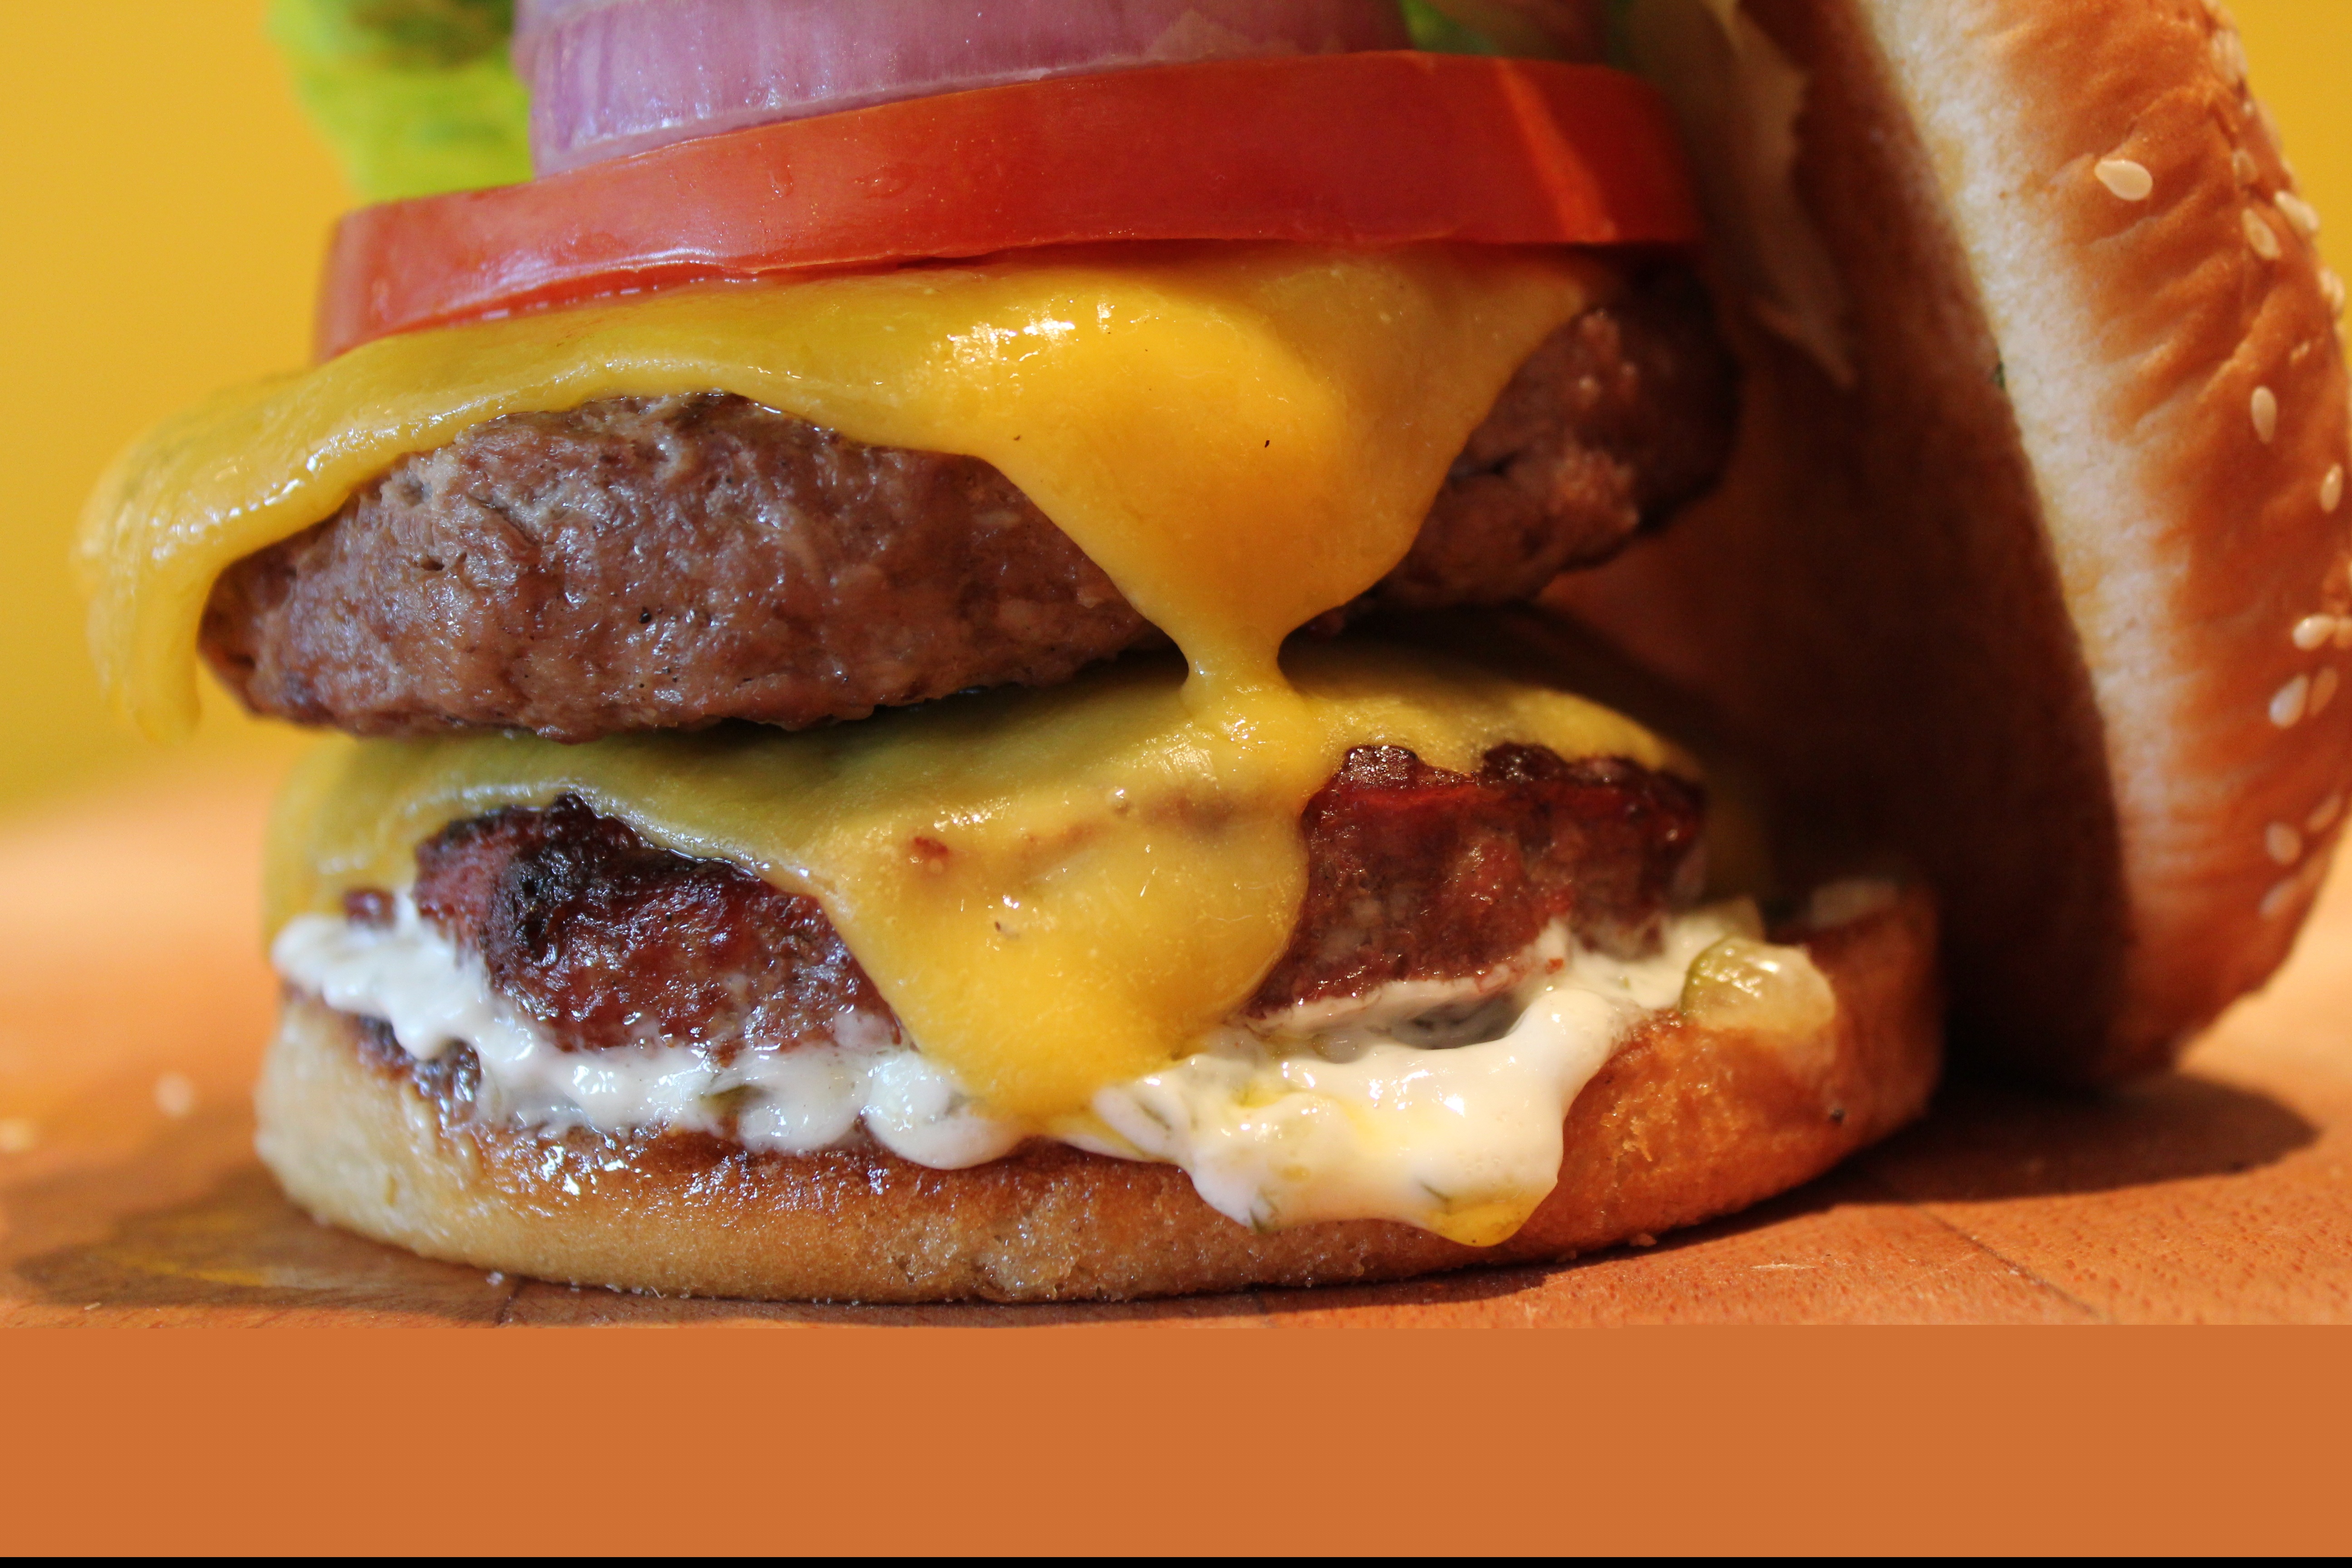
restaurant, dish, meal, food, produce, junk, breakfast, fast food, meat, lunch, pork, cuisine, beef, hamburger, burger, sandwich, tomato, bacon, cheeseburger, slider, veggie burger, breakfast sandwich, sloppy joe, cheesesteak